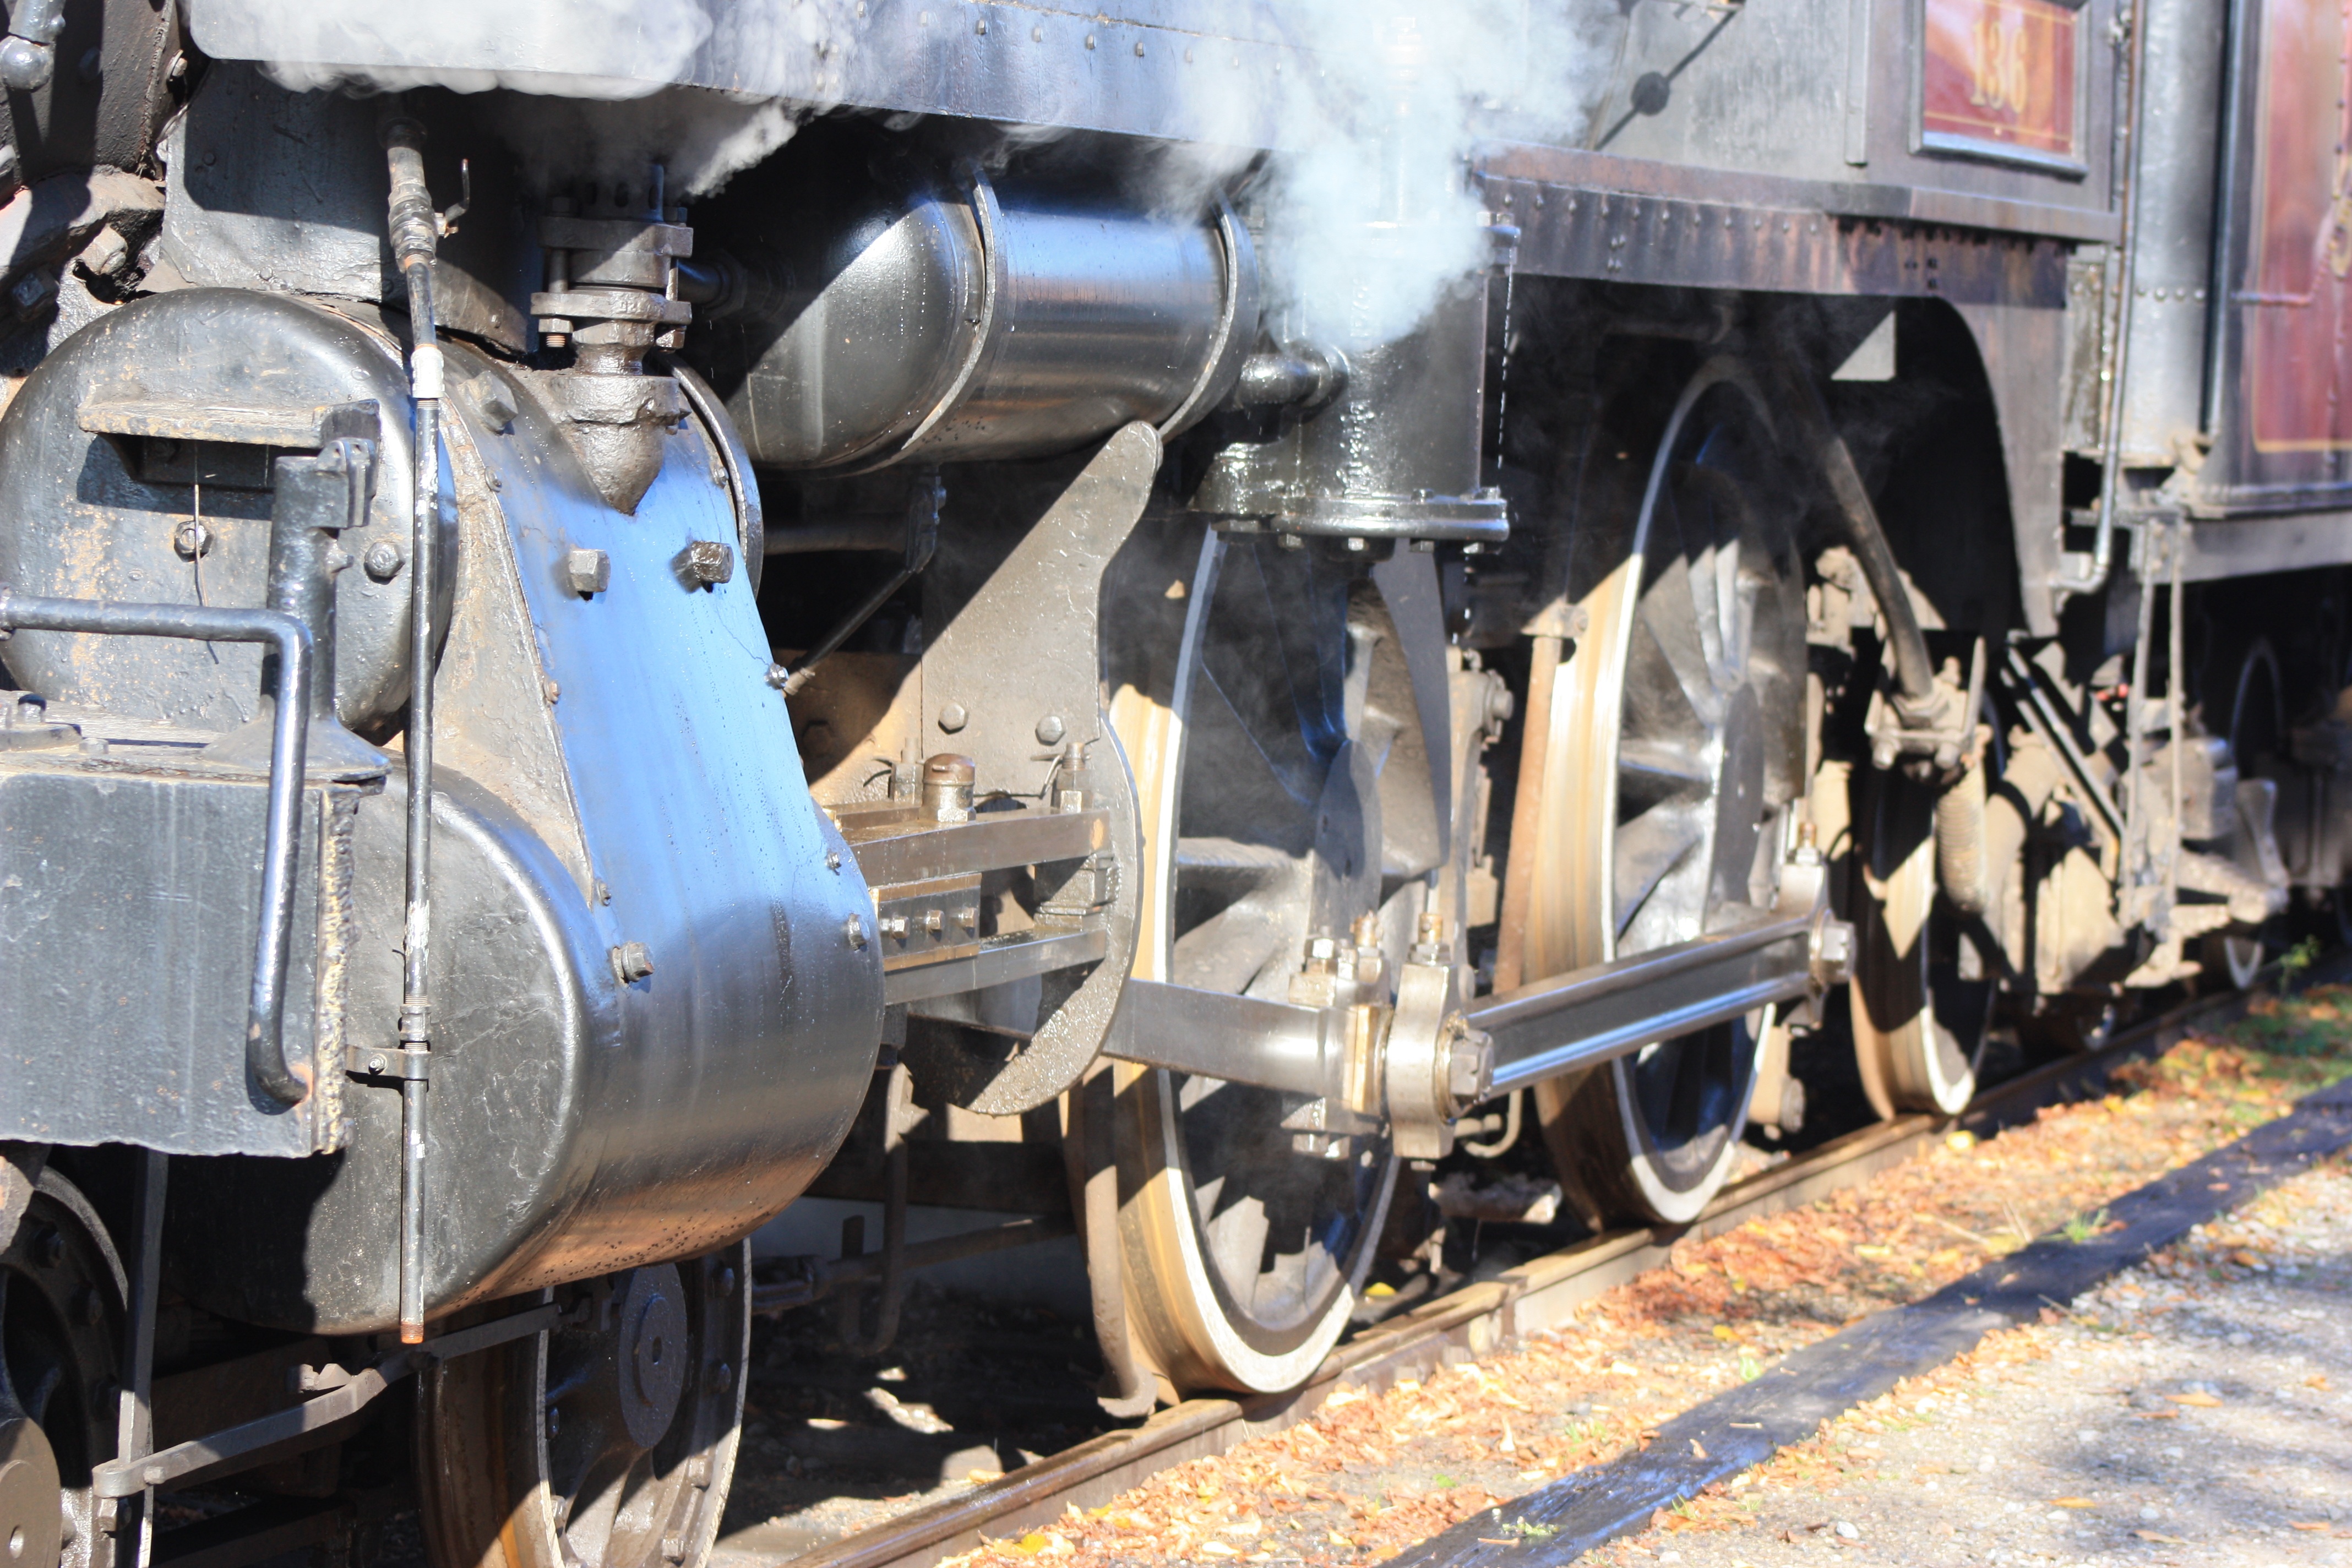
track, railway, railroad, tractor, vintage, wagon, rail, train, asphalt, travel, steel, transit, transportation, transport, vehicle, journey, industrial, departure, locomotive, engine, aircraft engine, automotive engine part